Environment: real
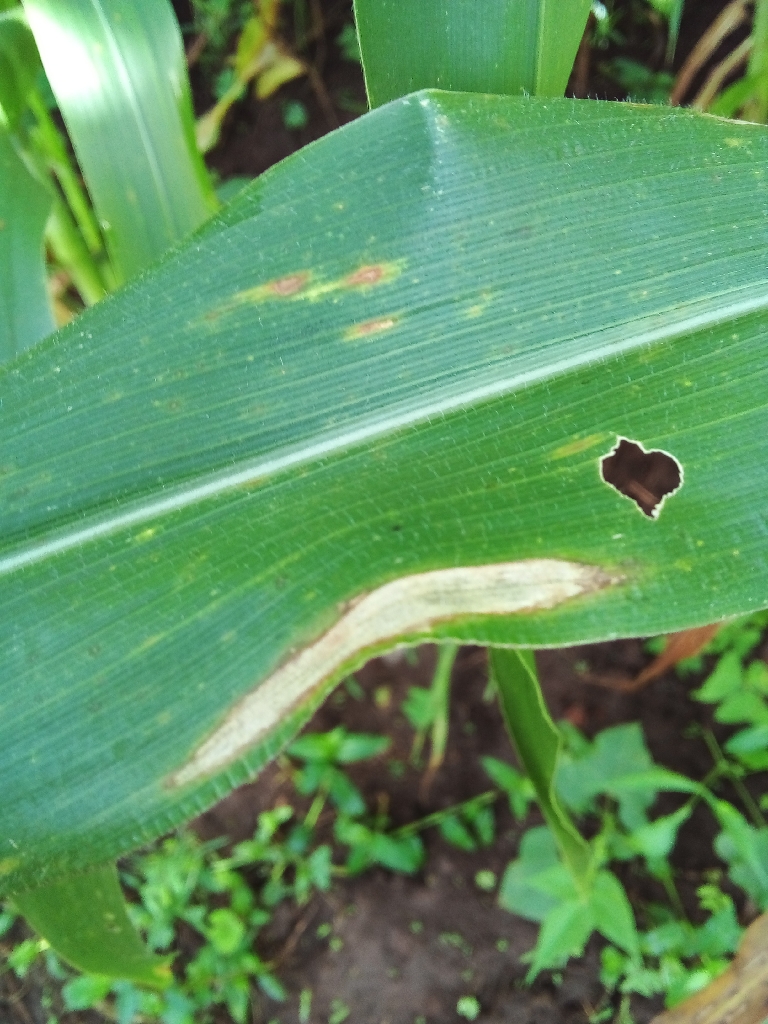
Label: northern_corn_leaf_blight